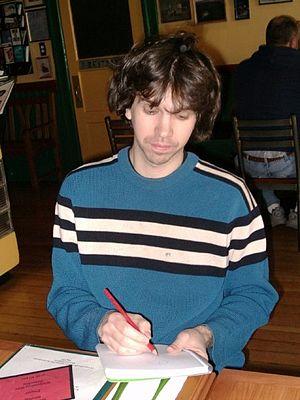
Tom Hart est un auteur de bande dessinée américain surtout connu pour son comic strip humoristique Hutch Owen, qu'il publie depuis 1994, récemment sous forme de comic strip. En 2016, Rosalie Lightning, livre autobiographique consacré au décès brutal de sa fille de deux ans, lui vaut le succès critique et public. Marié à l'auteure Leela Corman, il vit de l'enseignement de la bande dessinée.